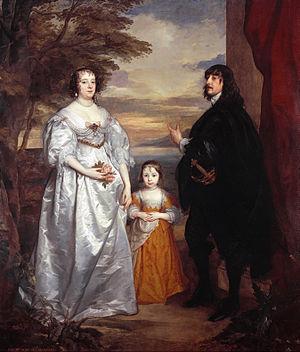
Cette page établit la liste des peintures d'Antoine van Dyck.